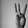
ASL letter: W